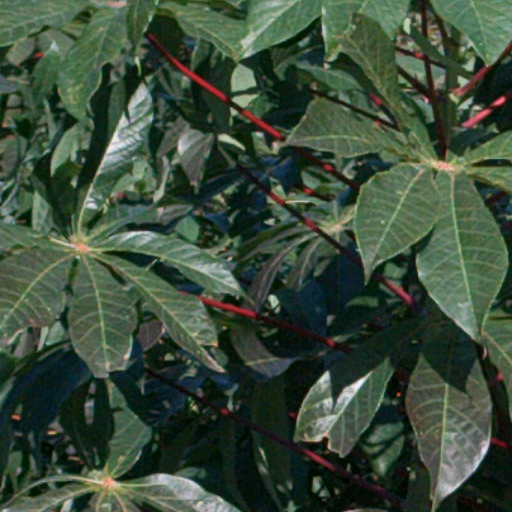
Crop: cassava